Evergreen Aviation & Space Museum

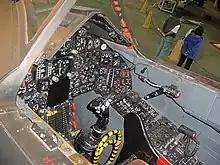
SR-71 instrument panel

Wings & Waves Waterpark opened June 6, 2011. The waterpark, Oregon's largest, features 10 slides and a 91,703-gallon wave pool with the intent of tying into the educational focus of the Evergreen Museum Campus with its "Life Needs Water" interactive display in the H2O Children's Science Center. The four big slides begin inside a retired Boeing 747-100 that sits atop the roof, above the splash landing. Additionally, across from the museum building is another Boeing 747, this one being a 747-200 delivered to Singapore Airlines in August 1973 as 9V-SIB. This aircraft would serve multiple other airlines until it was acquired by Evergreen International Airlines in 1995, where it would remain until it was retired and donated to the museum in 2013.